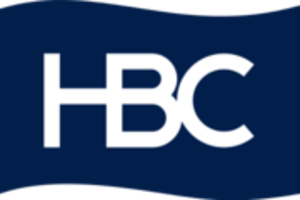
Les Territoires du Nord-Ouest sont un territoire fédéral du Nord canadien, bordés à l'ouest par le Yukon, à l'est par le Nunavut et au sud par la Colombie-Britannique, l'Alberta et la Saskatchewan. S'étendant sur une superficie de 1 346 106 km², il s'agit de la troisième plus grande délimitation du pays, après le Nunavut et le Québec. Avec une population de 41 786 habitants, les Territoires du Nord-Ouest occupent le onzième et antépénultième rang des provinces et territoires canadiens les plus peuplés, devant le Nunavut et le Yukon. Leurs habitants sont appelés les Ténois ou, de façon moins courante, Territoriens et leur capitale est Yellowknife.
Victoria est la capitale provinciale de la Colombie-Britannique au Canada, ainsi qu'une cité.